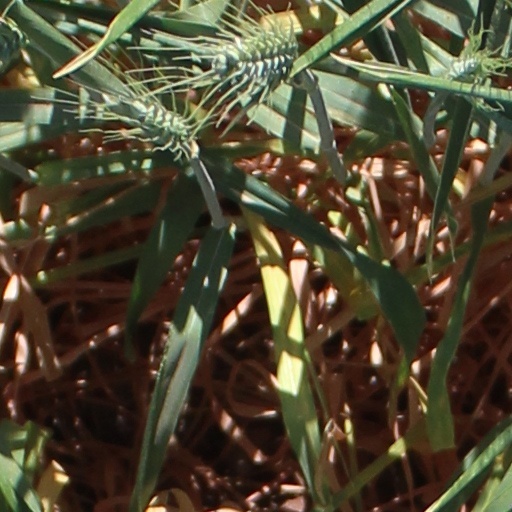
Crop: wheat